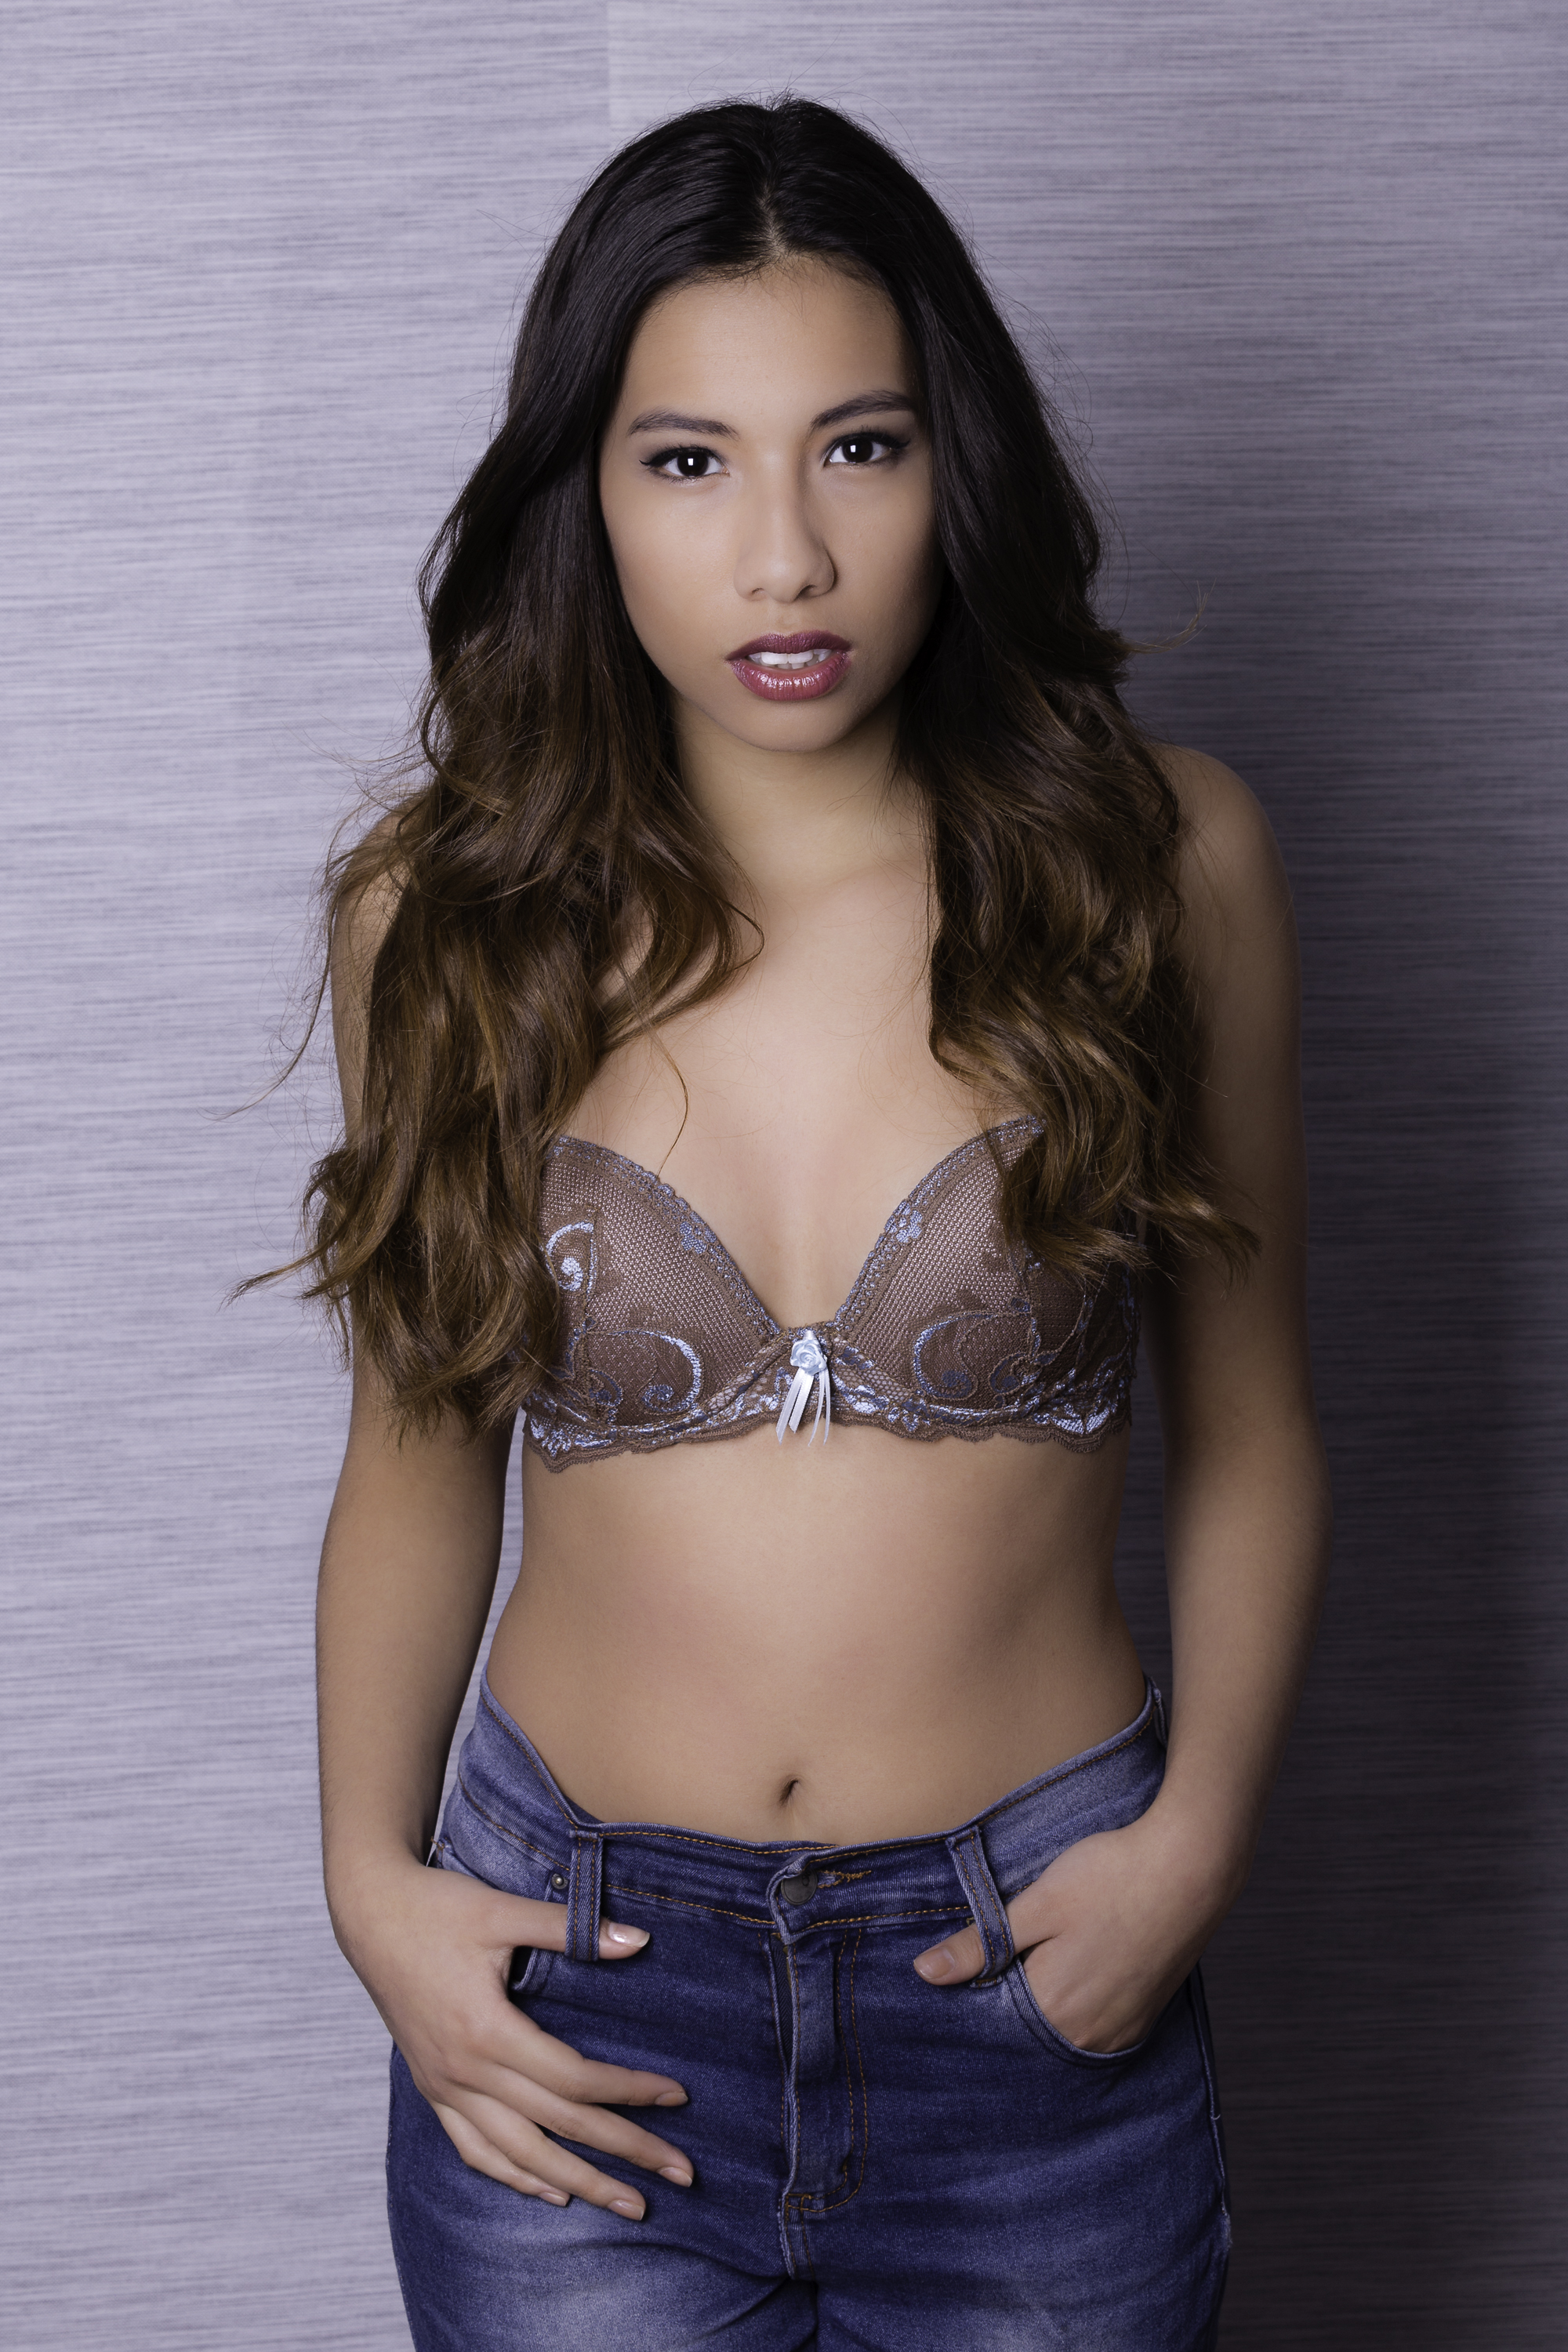
girl, hair, photography, trunk, leg, model, canon, fashion, clothing, hairstyle, chest, long hair, human body, lingerie, black hair, women, thigh, beauty, 6d, sexy, argentina, nude, naked, 60d, canonef50mmf14usm, canoneos6d, canonlens, rodrigoparedes, buenosaires, ar, 160378, 160378com, www160378com, canoneos60d, canoneosrebelt1, canonef1635mmf28liiusm, canonef24105mmf4lisusm, boudoir, sexygirl, ari, canonef70200mmf28lusm, abdomen, photo shoot, brown hair, undergarment, supermodel